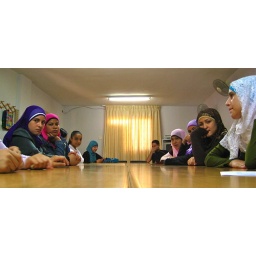
The girls and our single male attendee at the Early Marriage Workshop in Qalandia refugee camp